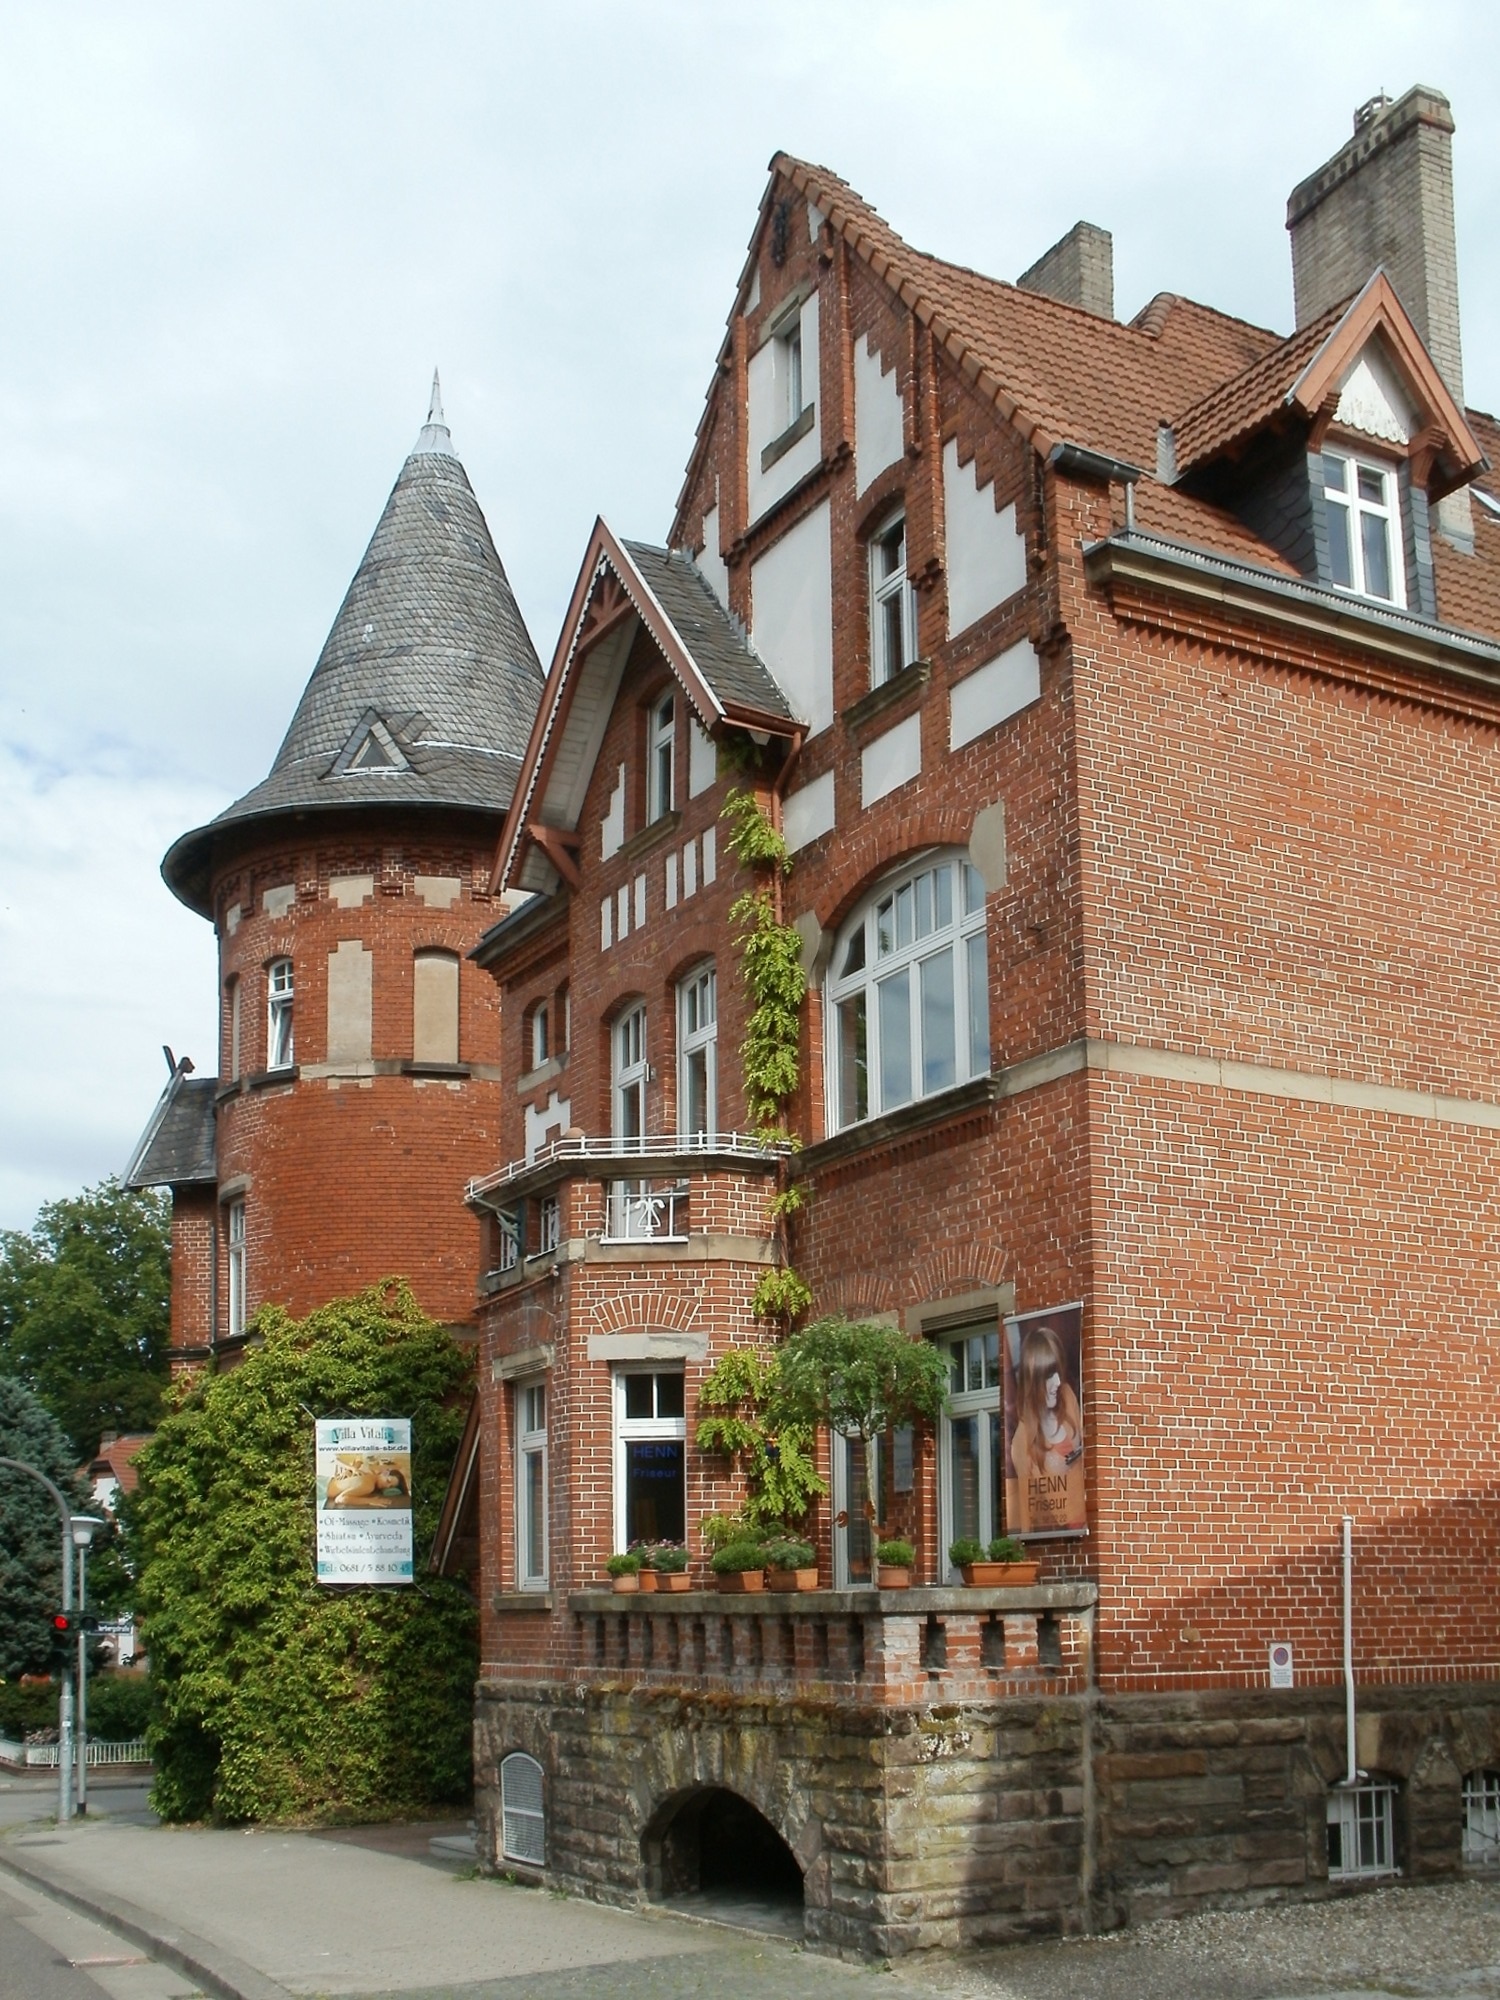
architecture, structure, mansion, house, town, building, old, home, village, construction, tower, cottage, facade, property, exterior, residential, historic, waterway, brick wall, farmhouse, classic, estate, neighbourhood, oriel, residential area, saarbruecken